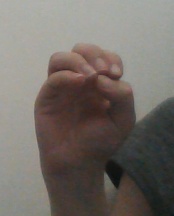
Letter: ha